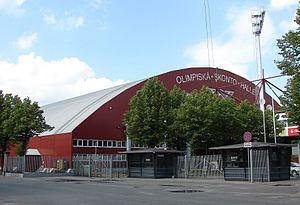
La Lettonie participe au Concours Eurovision de la chanson, depuis sa quarante-cinquième édition, en 2000, et l’a remporté à une reprise, en 2002.